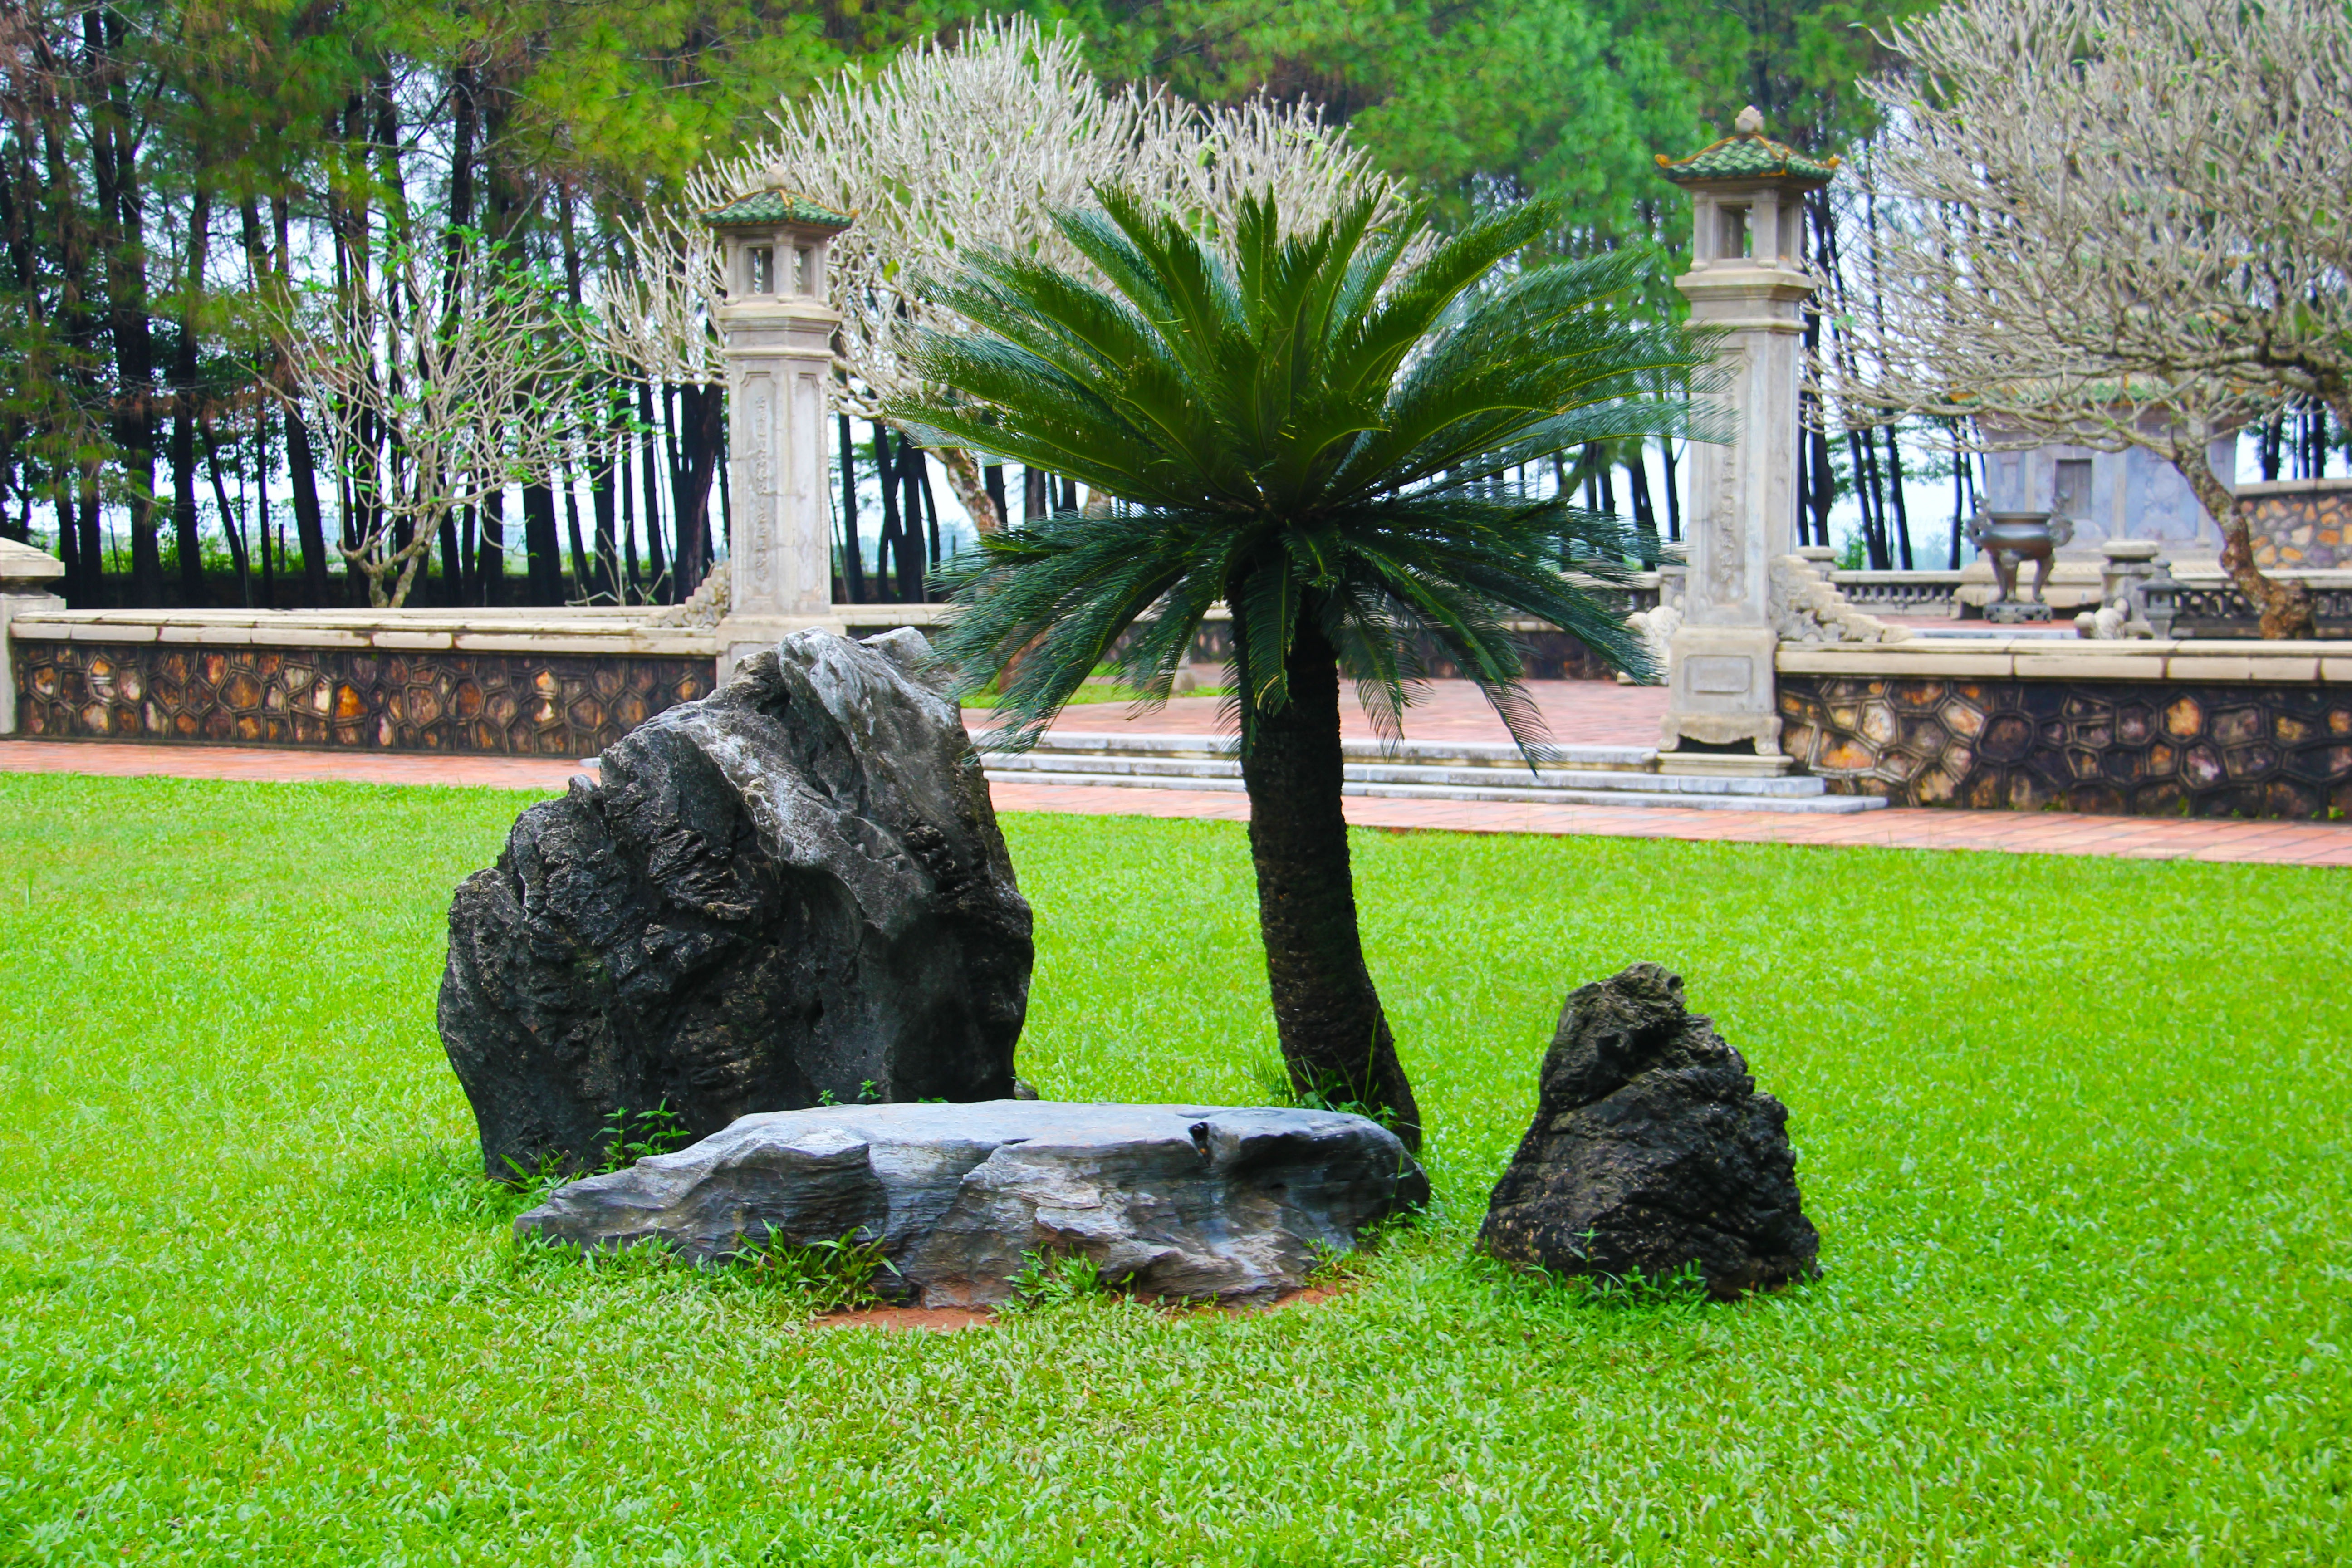
landscape, tree, nature, grass, rock, plant, lawn, stone, asian, tranquility, green, relax, palm, tranquil, balance, peaceful, natural, park, peace, backyard, buddhism, garden, zen, zen garden, rock garden, japanese garden, sculpture, relaxation, meditation, design, japanese, gardening, scene, spirit, yard, simplicity, harmony, nobody, spirituality, zen stones, zen background